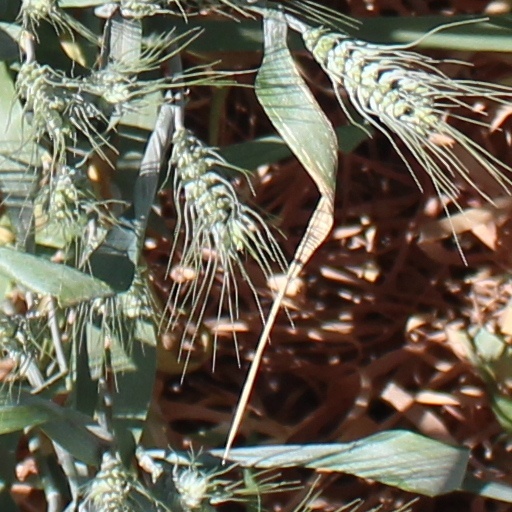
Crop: wheat